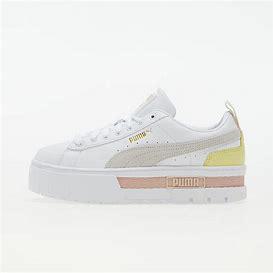
Brand: Puma
Model: Mayze